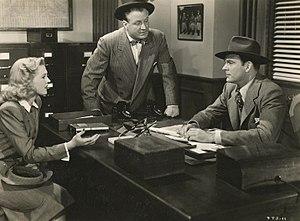
Anne Gwynne est une actrice américaine, née Marguerite Gwynne Trice le 10 décembre 1918 à Waco, morte le 31 mars 2003 à Los Angeles — Quartier de Woodland Hills.
Lyle Latell, né le 9 avril 1904 à Elma et mort le 24 octobre 1967 à Hollywood, Californie, est un acteur américain.
Dick Tracy contre le gang est un film américain réalisé par John Rawlins, sorti en 1947.